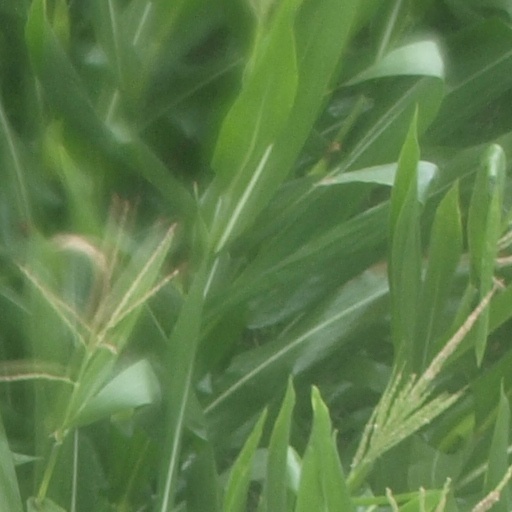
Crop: maize; corn